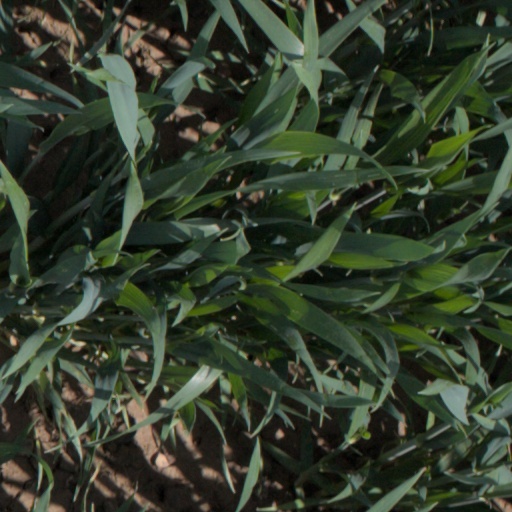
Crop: wheat